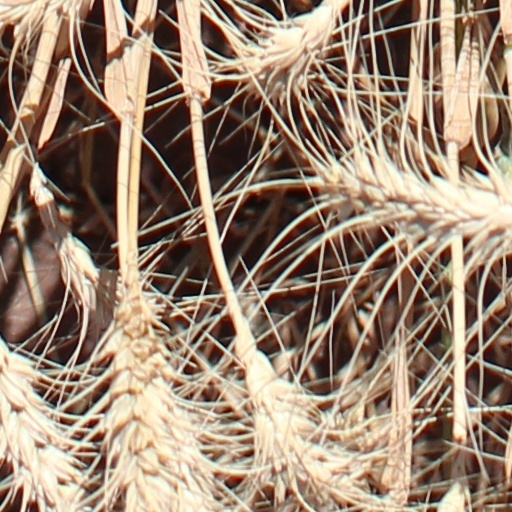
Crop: wheat